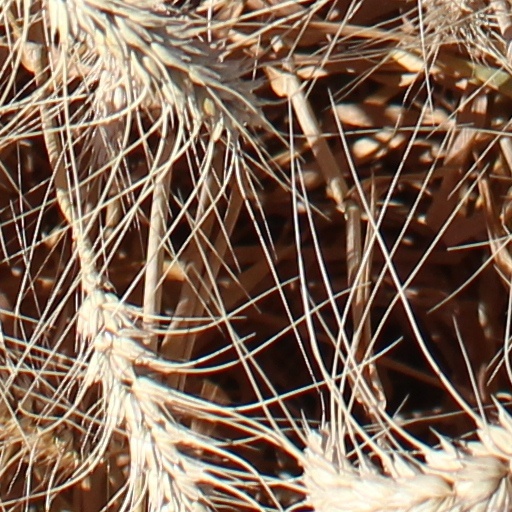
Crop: wheat